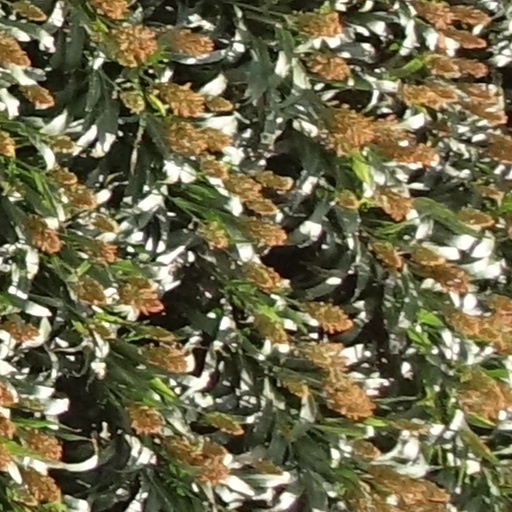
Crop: sorghum